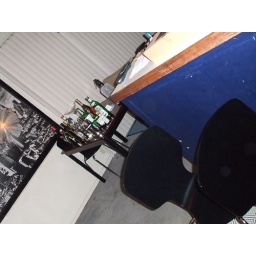
I was in the process of moving a desk / table from the living room to the bike room.